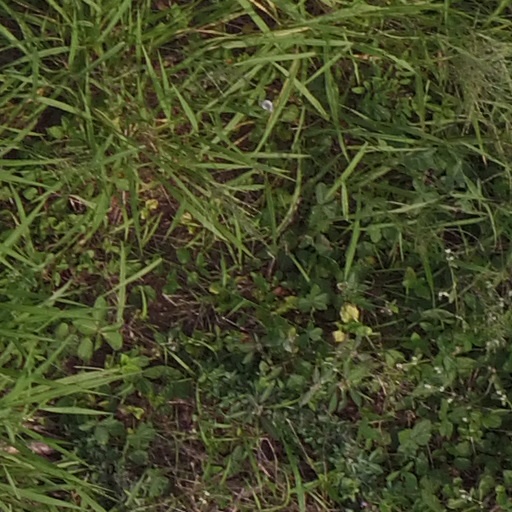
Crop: maize; corn